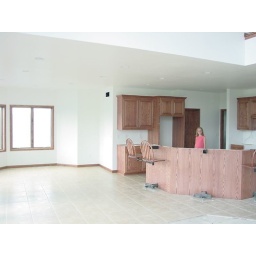
Natalie is standing in the kitchen with the dining room in view